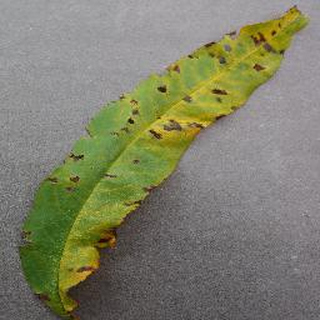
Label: peach_bacterial_spot